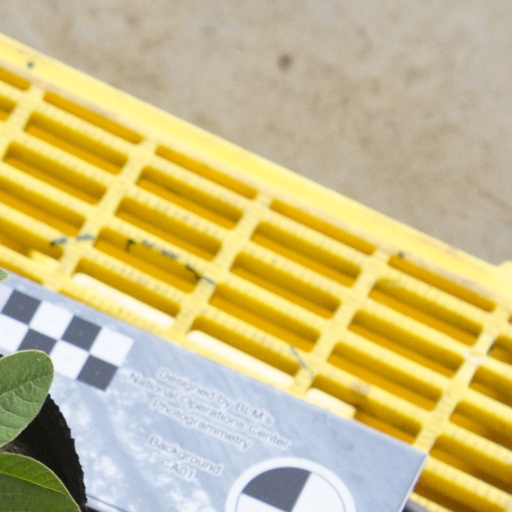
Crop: soybean